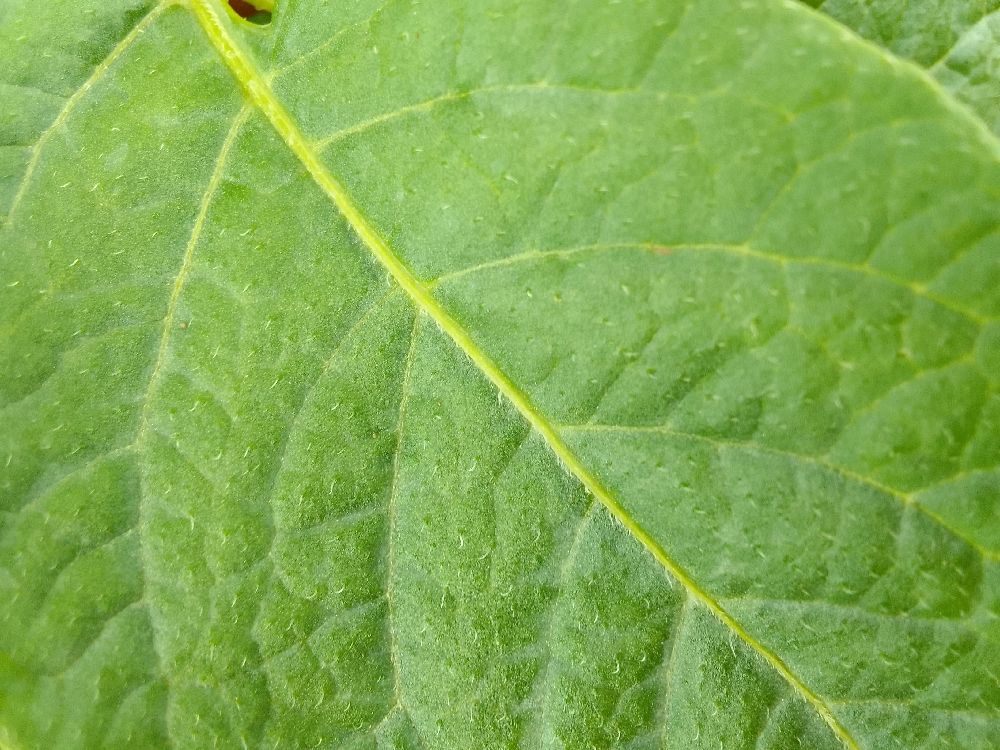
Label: Healthy